Marcia Hutchinson

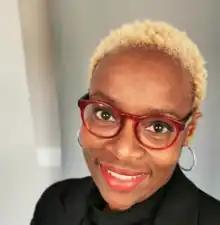
Hutchinson in 2022

Born 11 December 1962, Hutchinson's parents were both part of the Windrush Generation of post-war migrants to the UK. She is the seventh of nine children, seven girls and two boys. Her younger sister Yvonne Hutchinson, who died in 2015, was a noted housing campaigner in Bradford. Her four older siblings remained in Jamaica and her parents had five more children in Bradford in the 1960s. She grew up in Manningham, Bradford, a deprived area of the city. The family later moved to Newby Square, a notorious council estate which was demolished in 1987. Marcia's father died aged 56 when she was 14 and her mother struggled to bring up five children as a single parent.